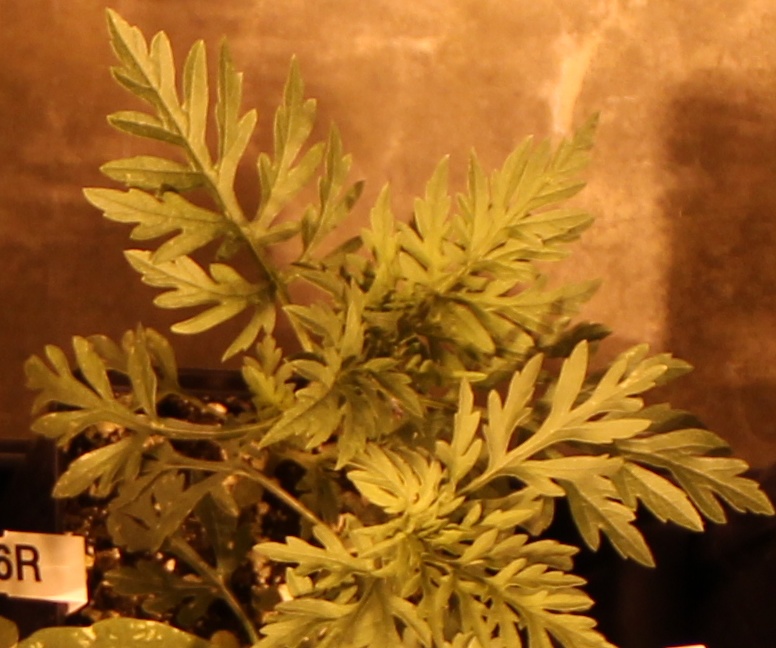
Label: Ragweed